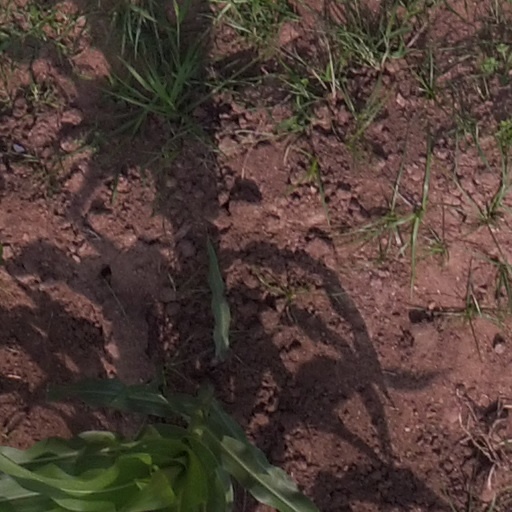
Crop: maize; corn